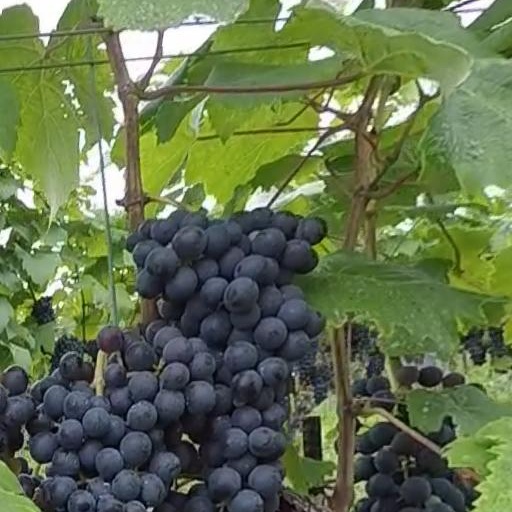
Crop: grape